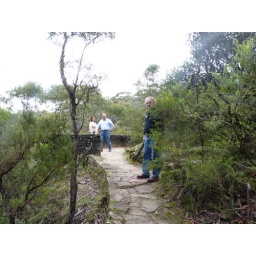
below the house, low wall of stone and wrought-iron overlooks the valley beyond.